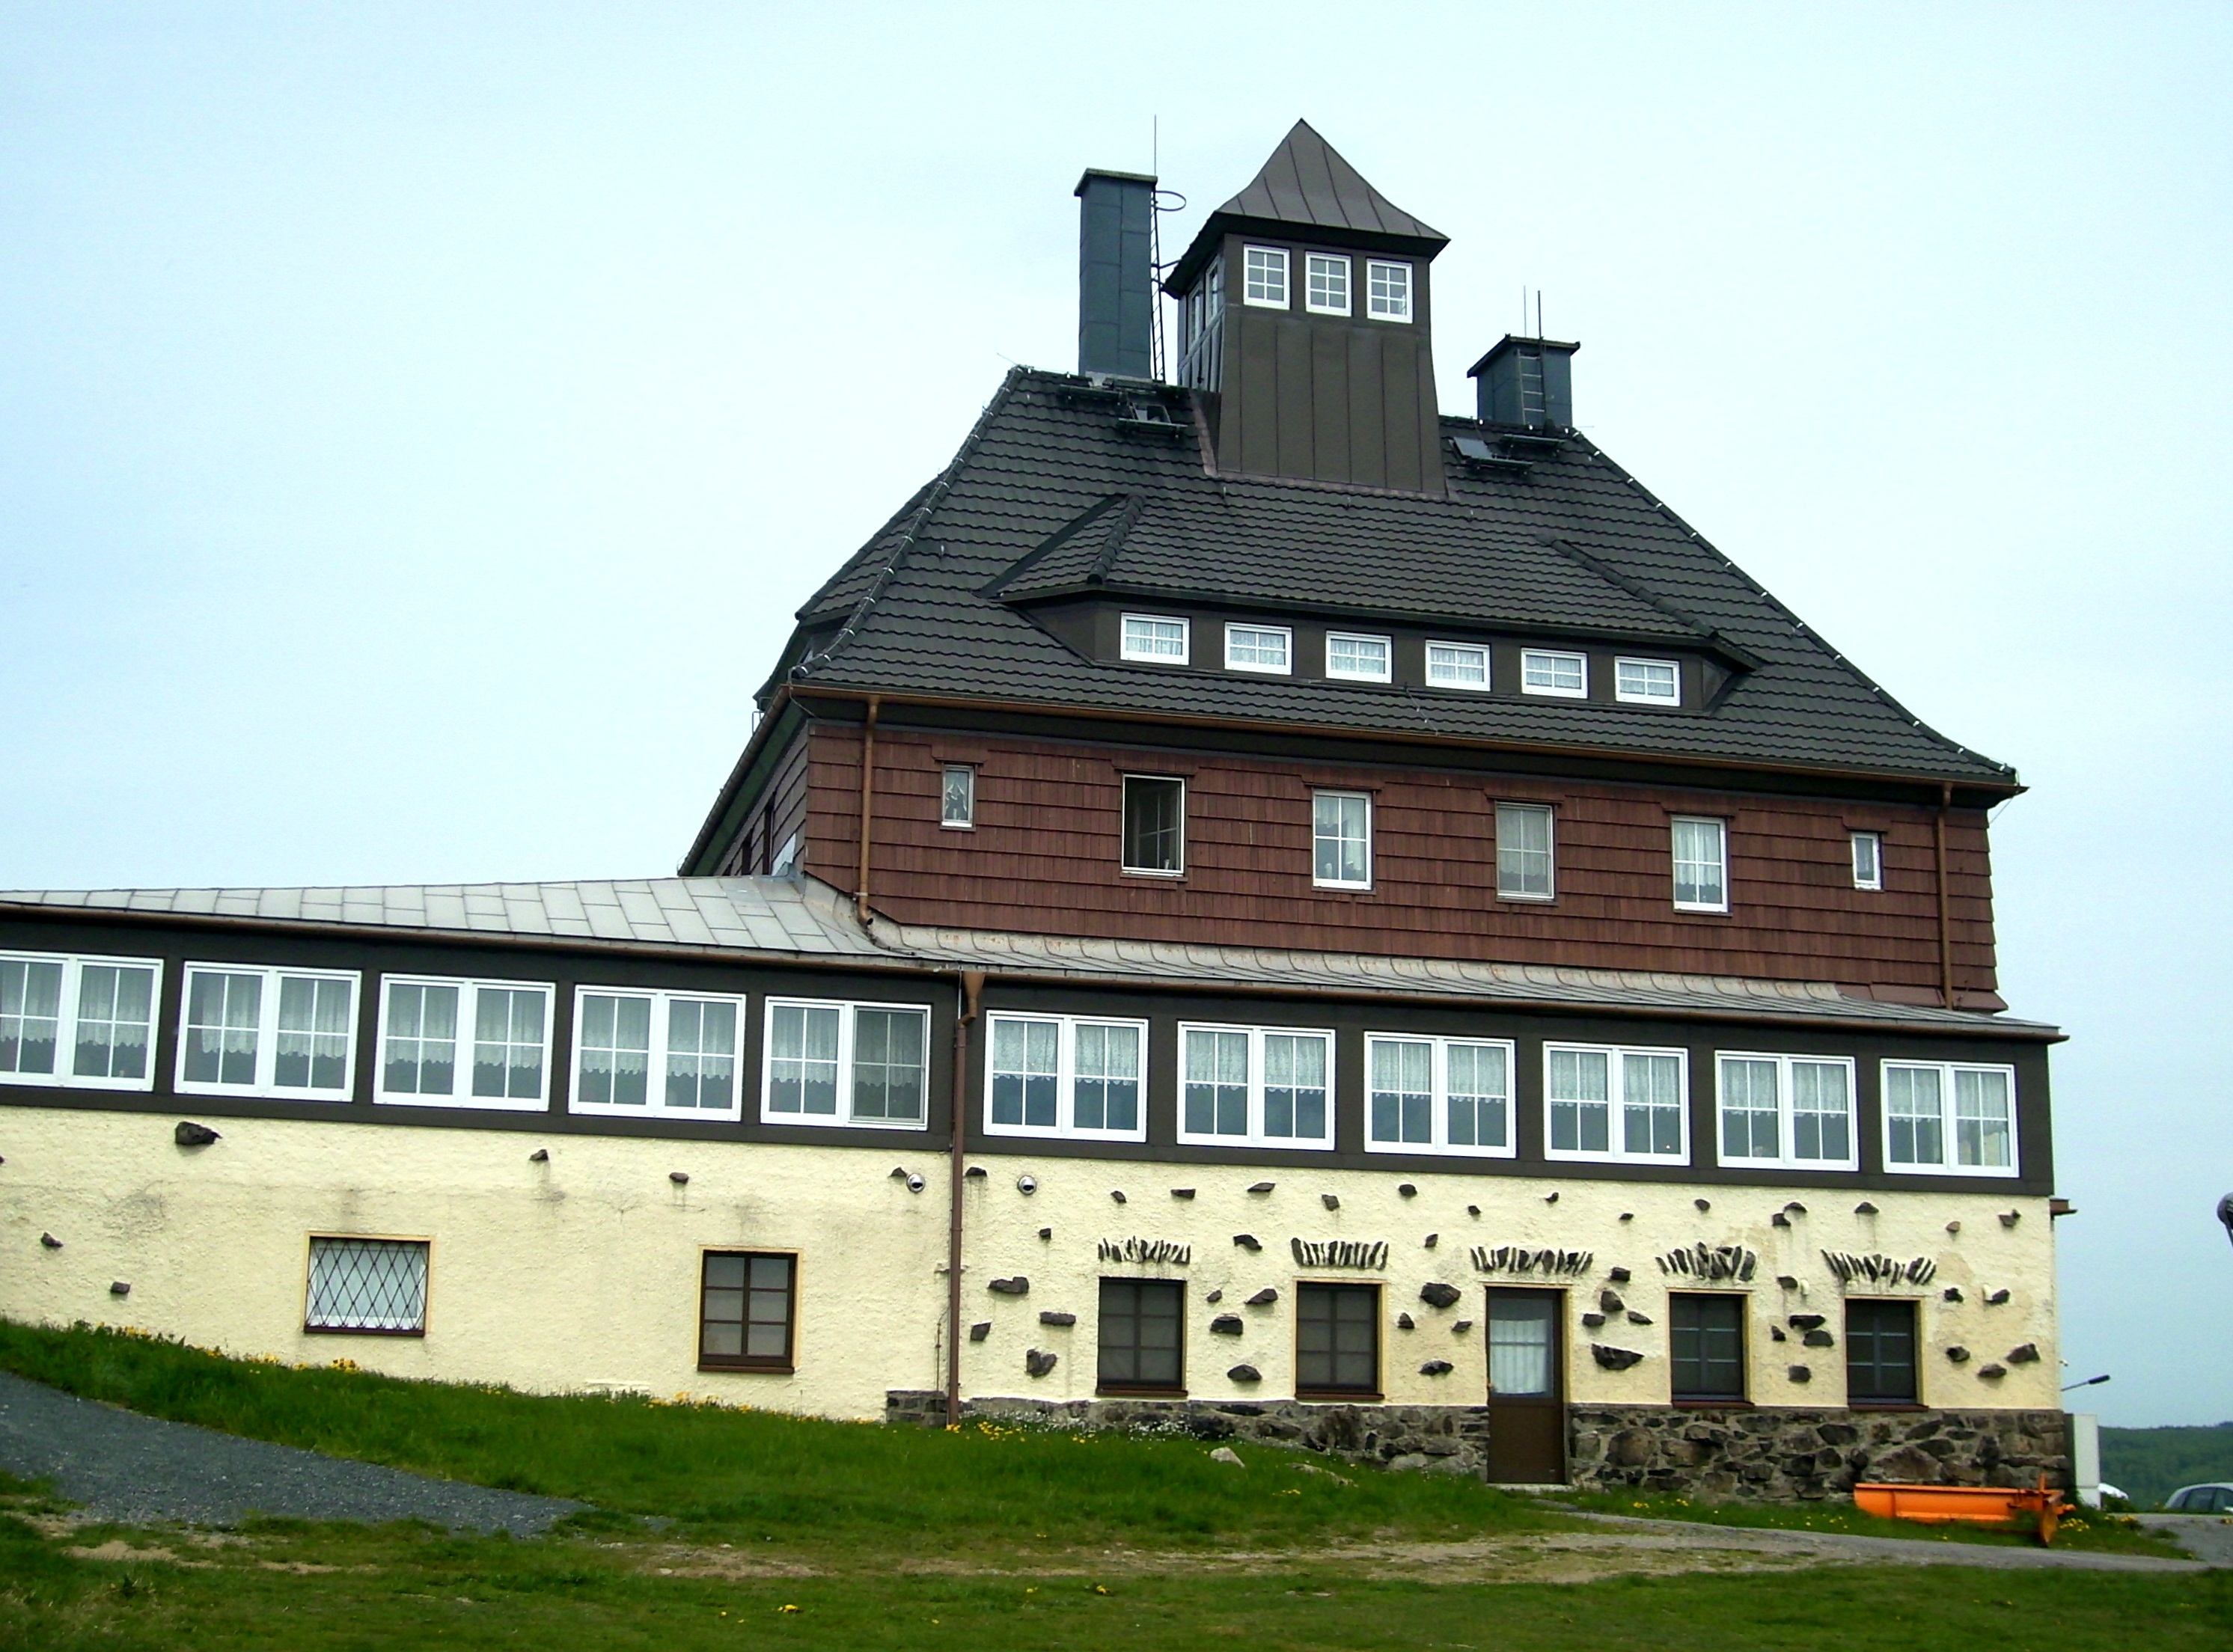
mountain, architecture, house, building, chateau, home, tower, facade, property, beautiful, estate, manor house, ore mountains, stately home, rinds berghaus, rinds mountain